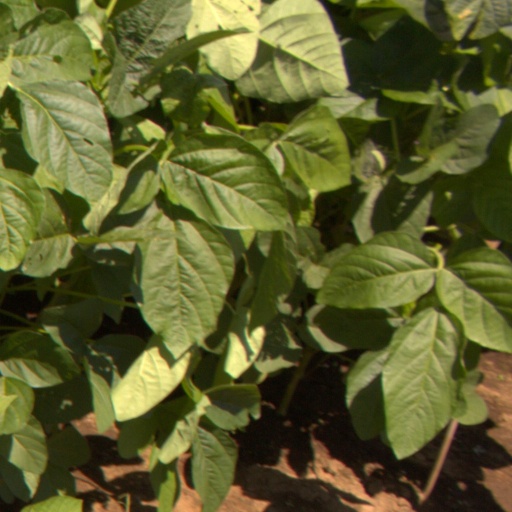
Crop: soybean